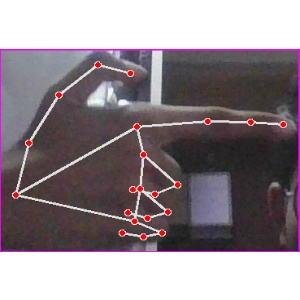
अक्षर: ब